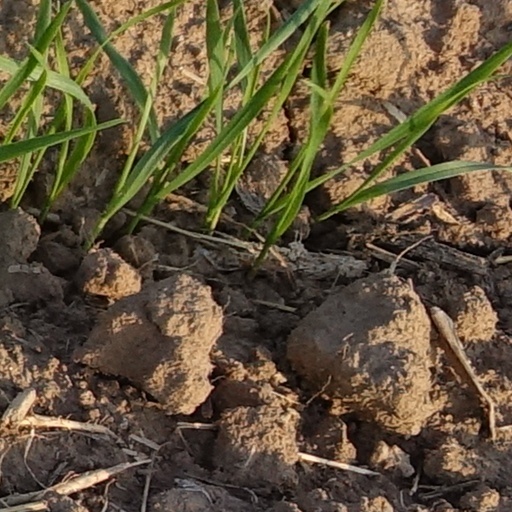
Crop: wheat